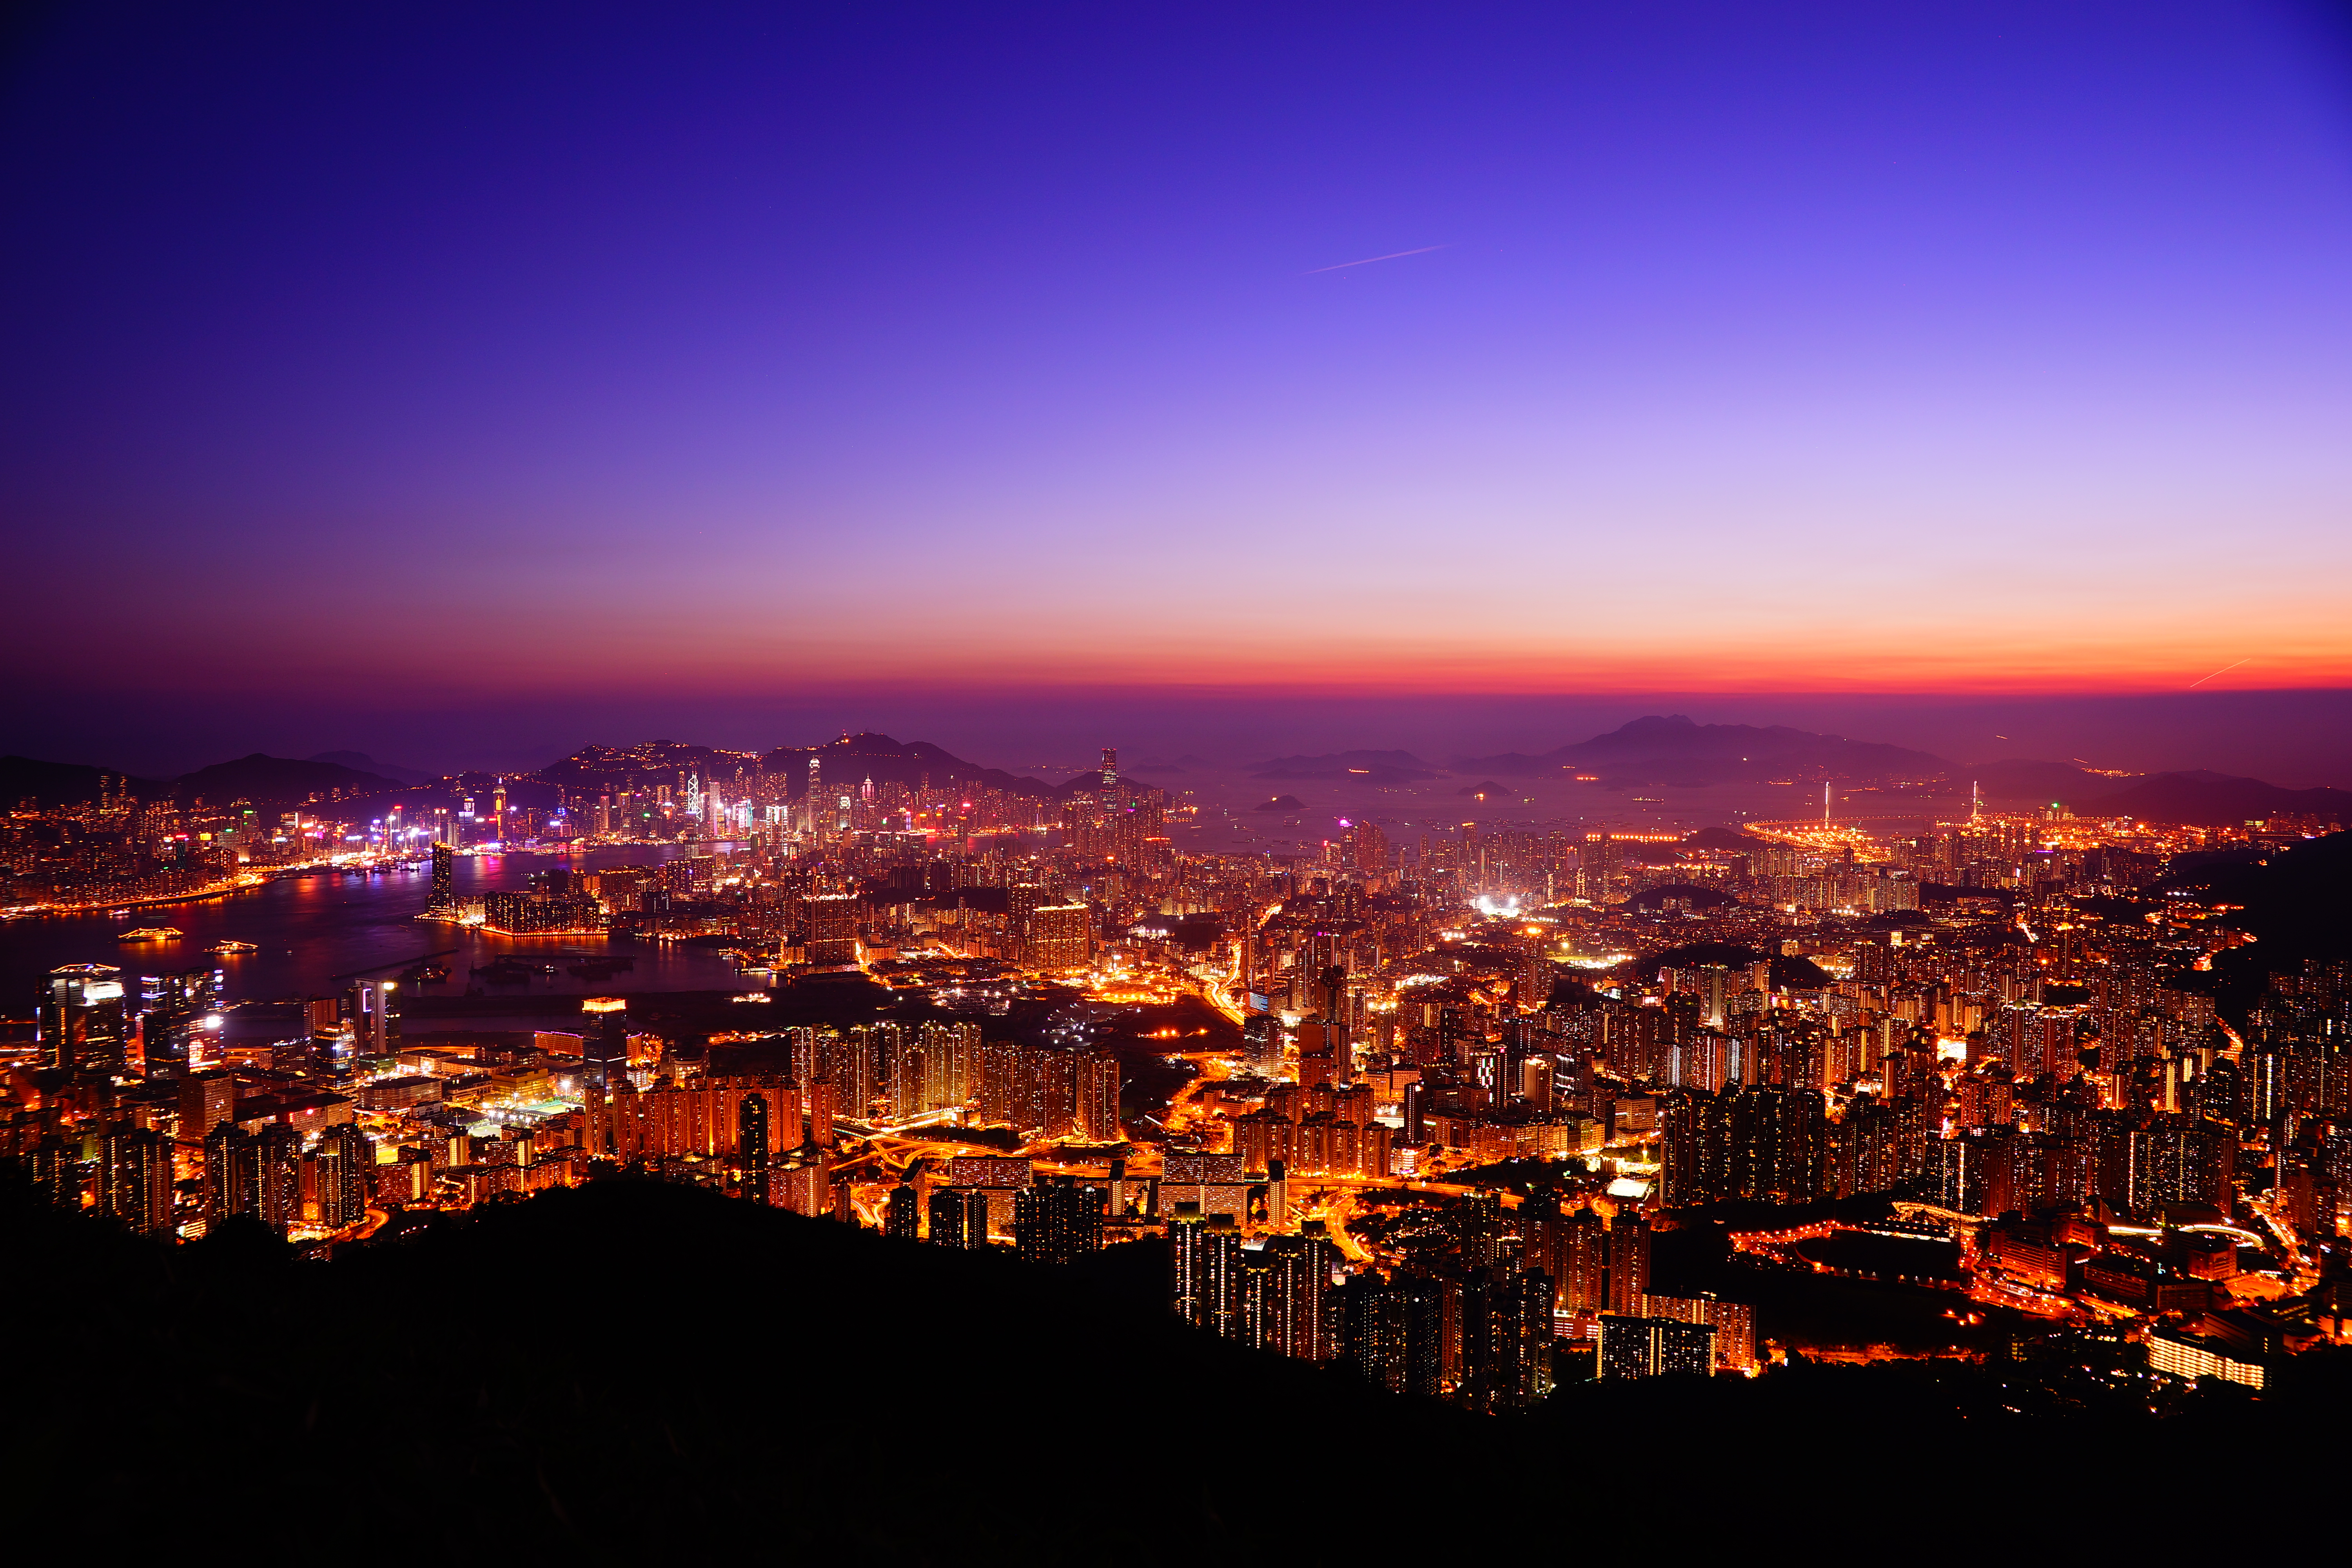
horizon, sunrise, sunset, skyline, night, morning, dawn, city, cityscape, panorama, dusk, evening, reflection, hongkong, metropolis, afterglow, human settlement